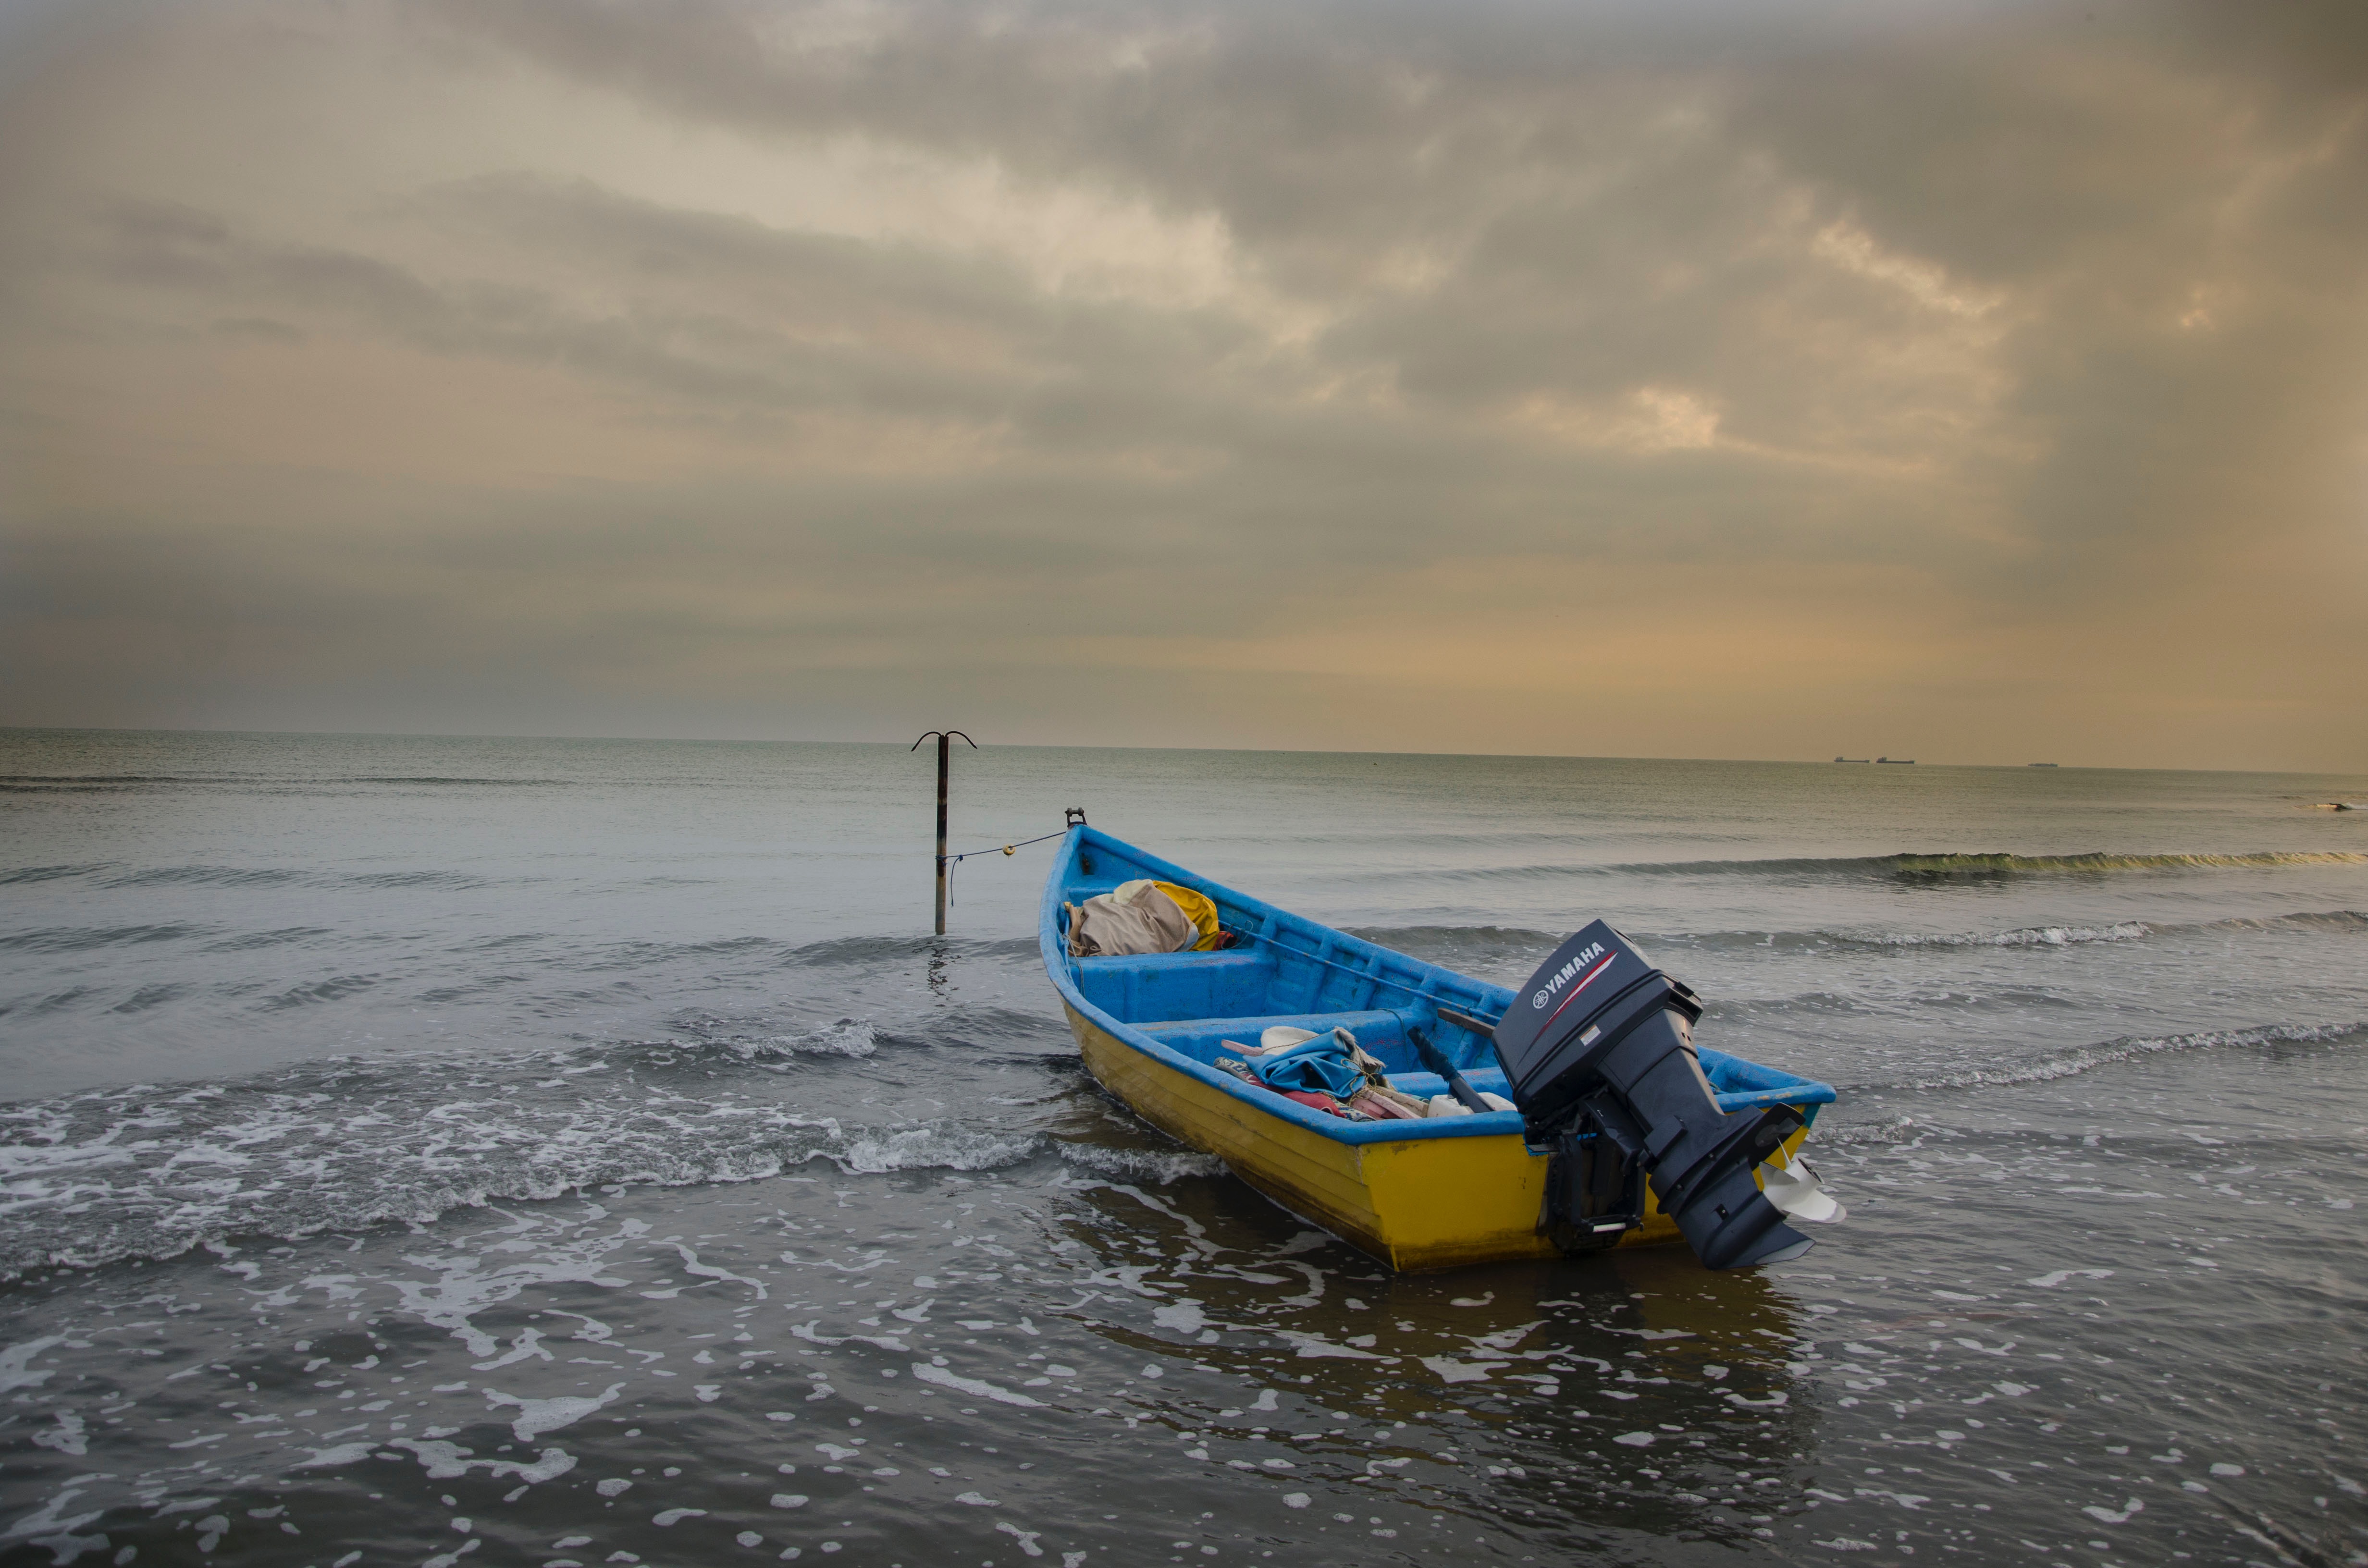
beach, sea, coast, ocean, boat, shore, wave, paddle, vehicle, sailing, bay, kayak, boating, watercraft, wind wave, watercraft rowing